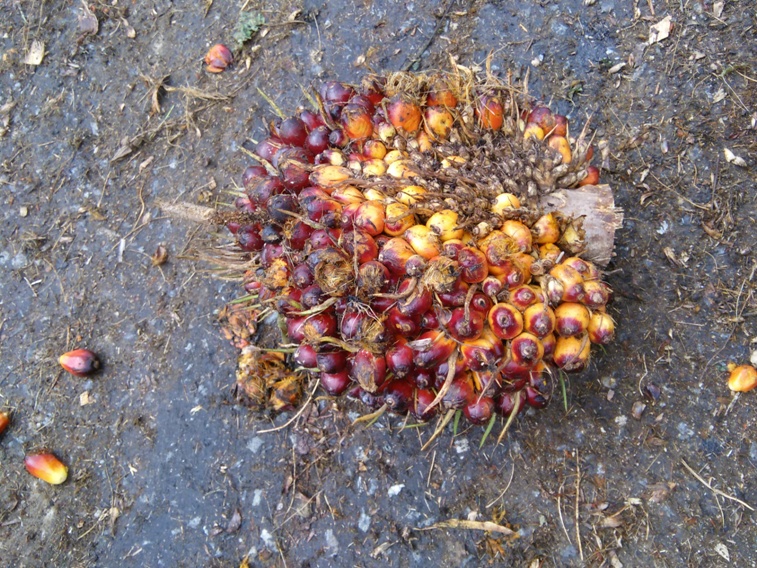
Ripeness: Ripe